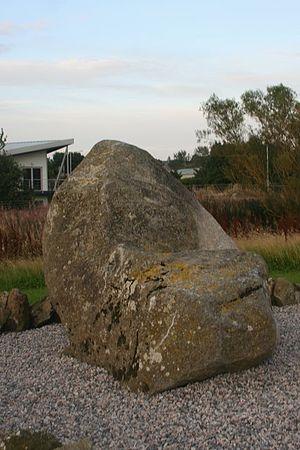
La bataille d'Inverurie opposa les partisans du roi d'Écosse Robert Iᵉʳ à ses rivaux du clan Comyn le 23 mai 1308 près d'Inverurie dans l'Aberdeenshire.